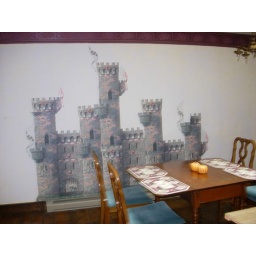
in cinderella coach house at ravenwood castle.